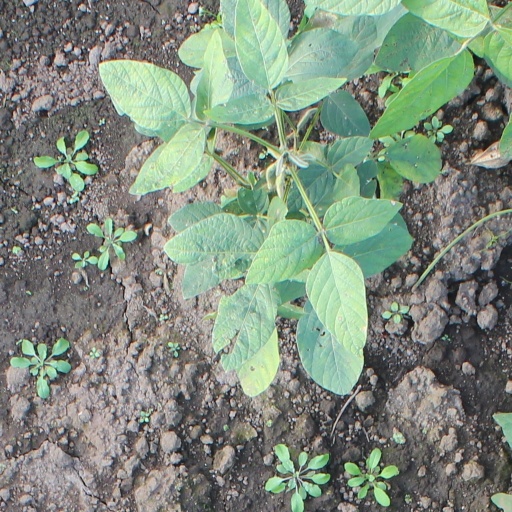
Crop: soybean